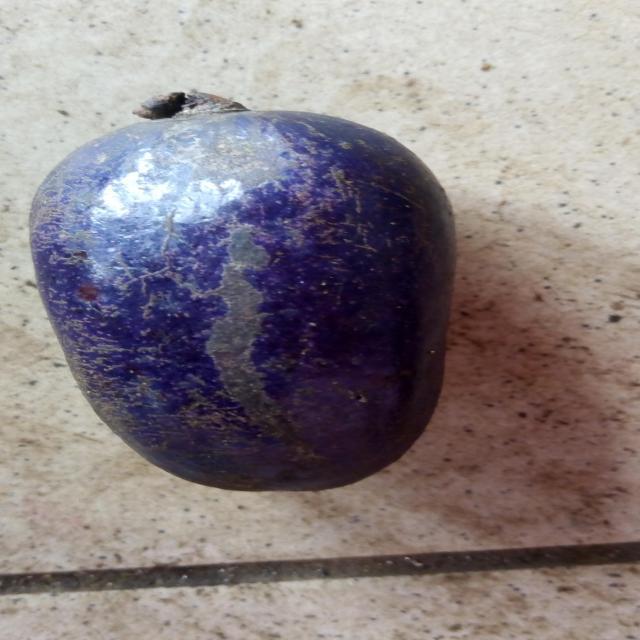
Plum grade: unaffected